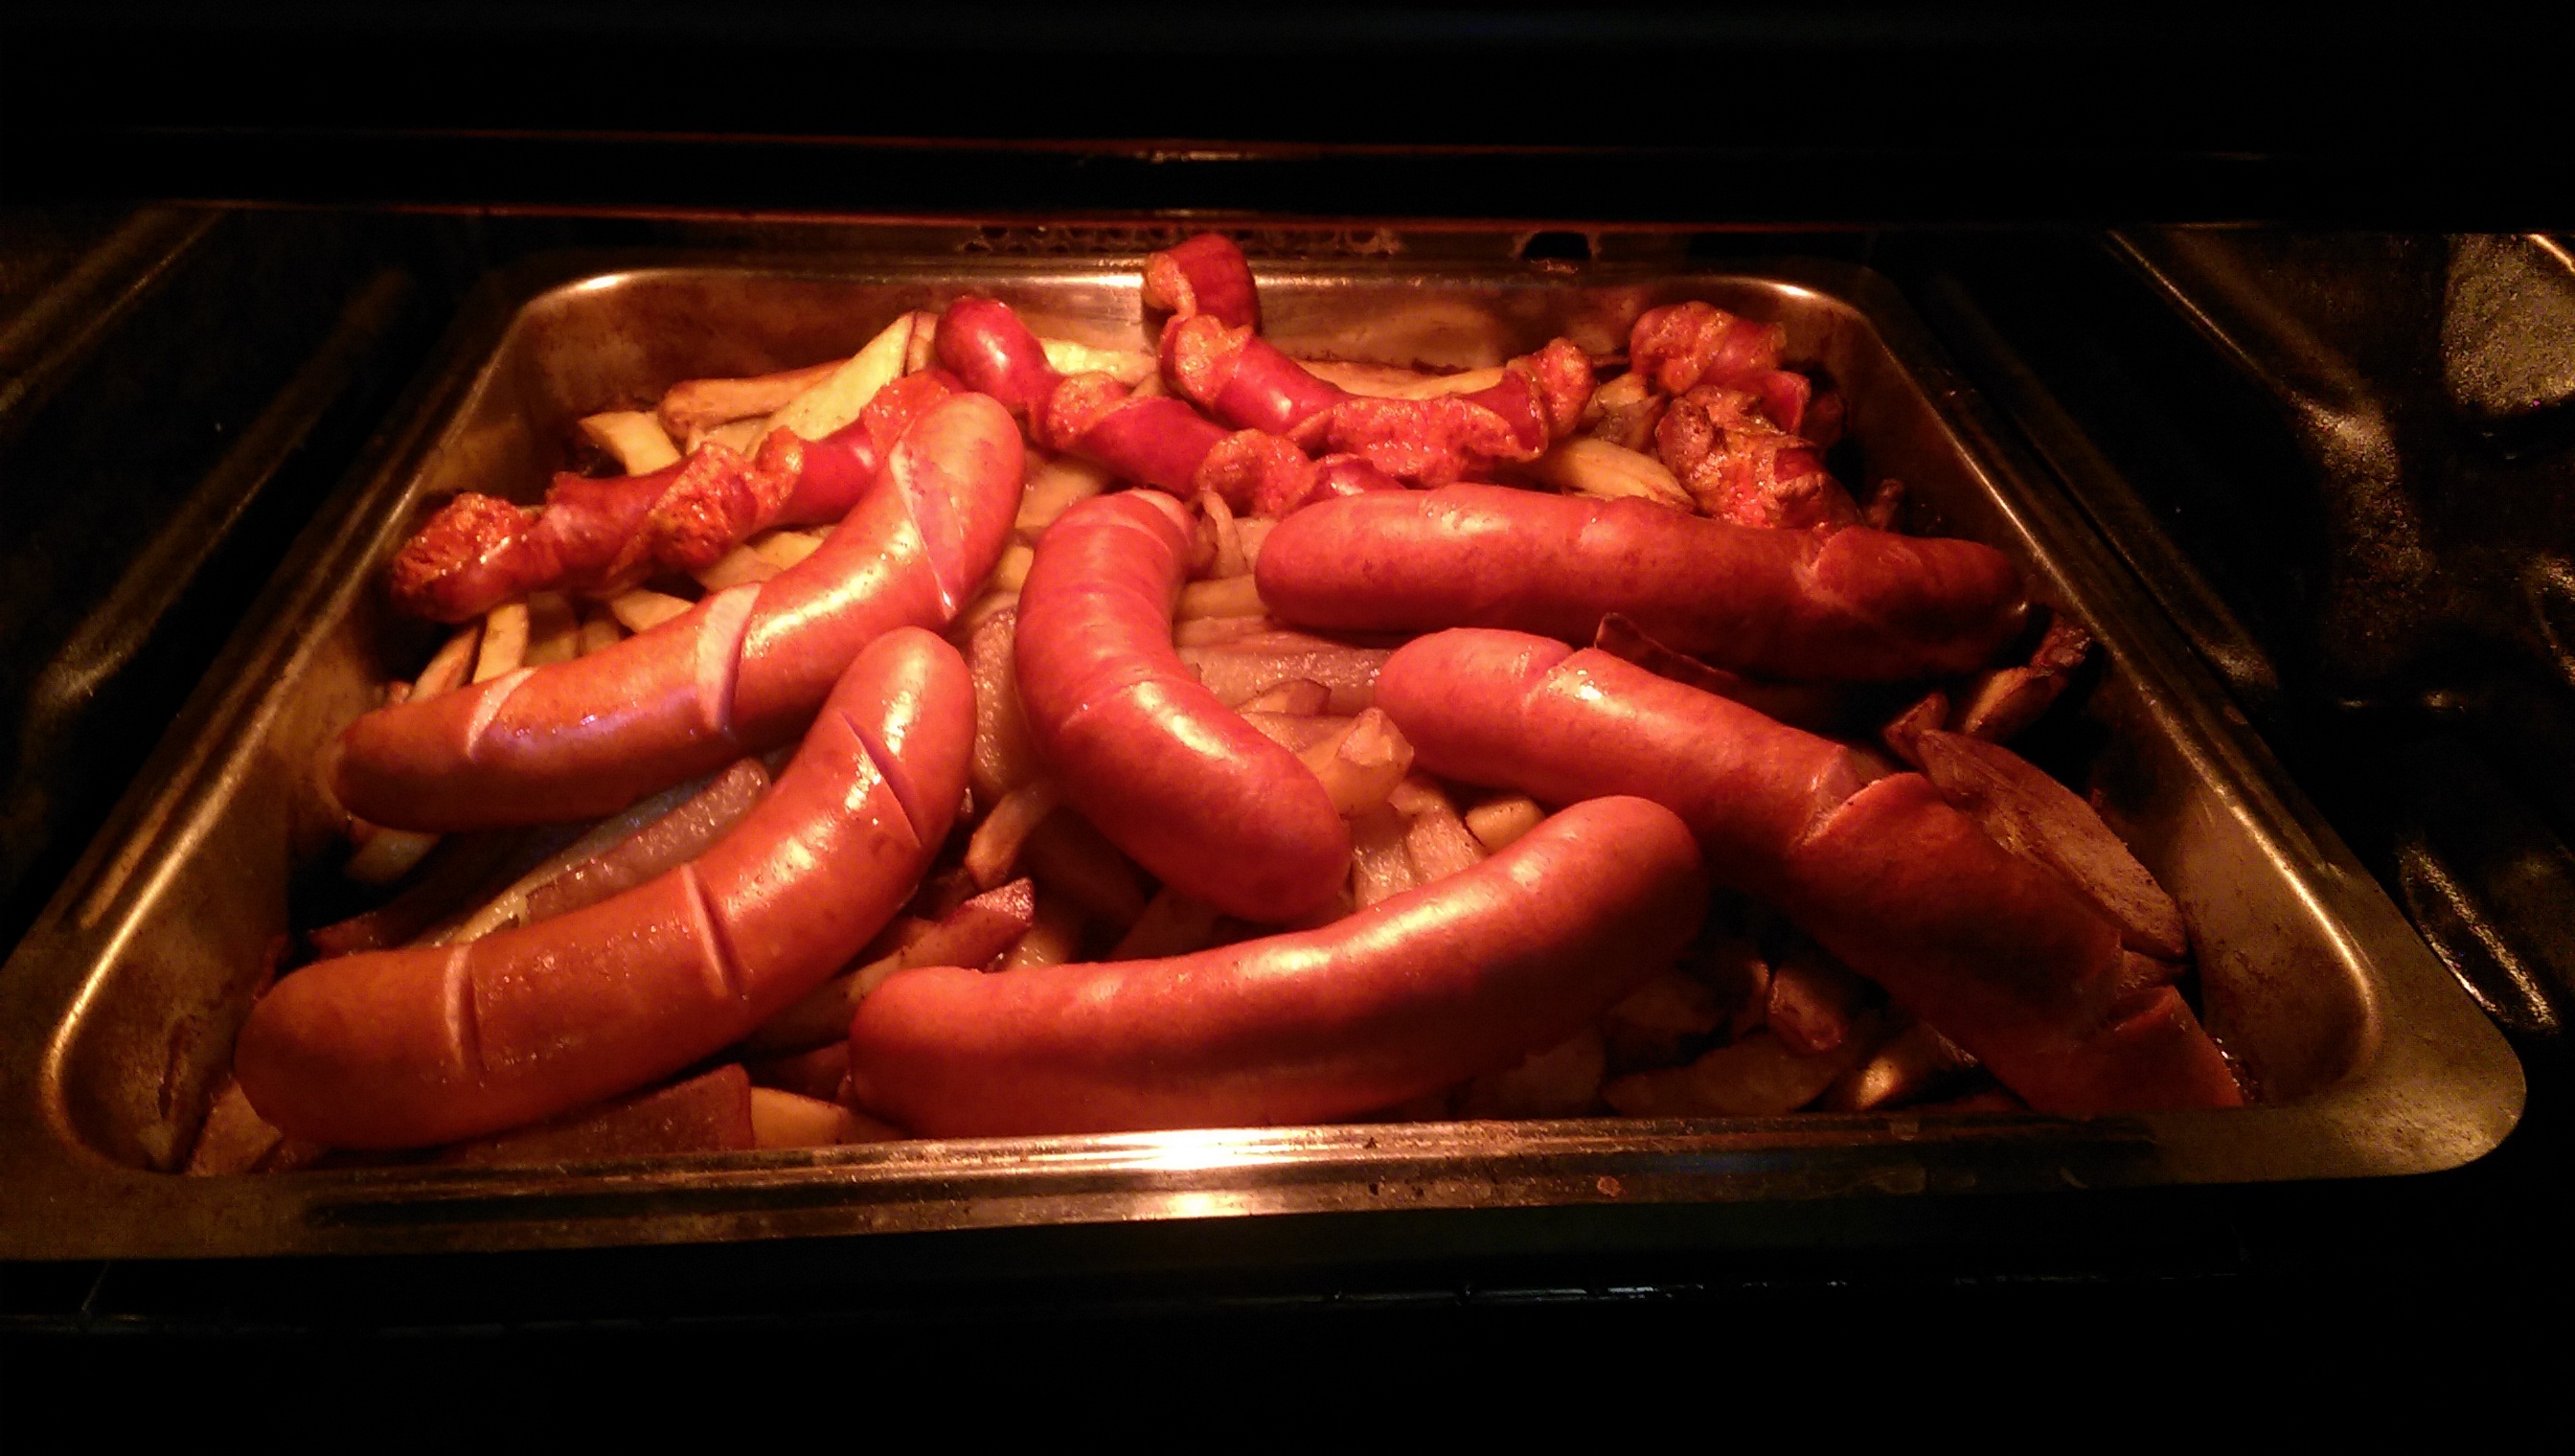
dish, food, cooking, produce, vegetable, meat, cuisine, sausage, oven, roasting, roasted, flowering plant, grilling, land plant